Hendrick Joseph Dillens

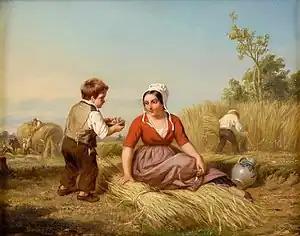
"The Bird's Nest", 1855

Hendrik Joseph Dillens (1812 in Ghent – 1872 in Ixelles), a Belgian genre painter. He executed several pleasing and spirited paintings, among the best of which are: